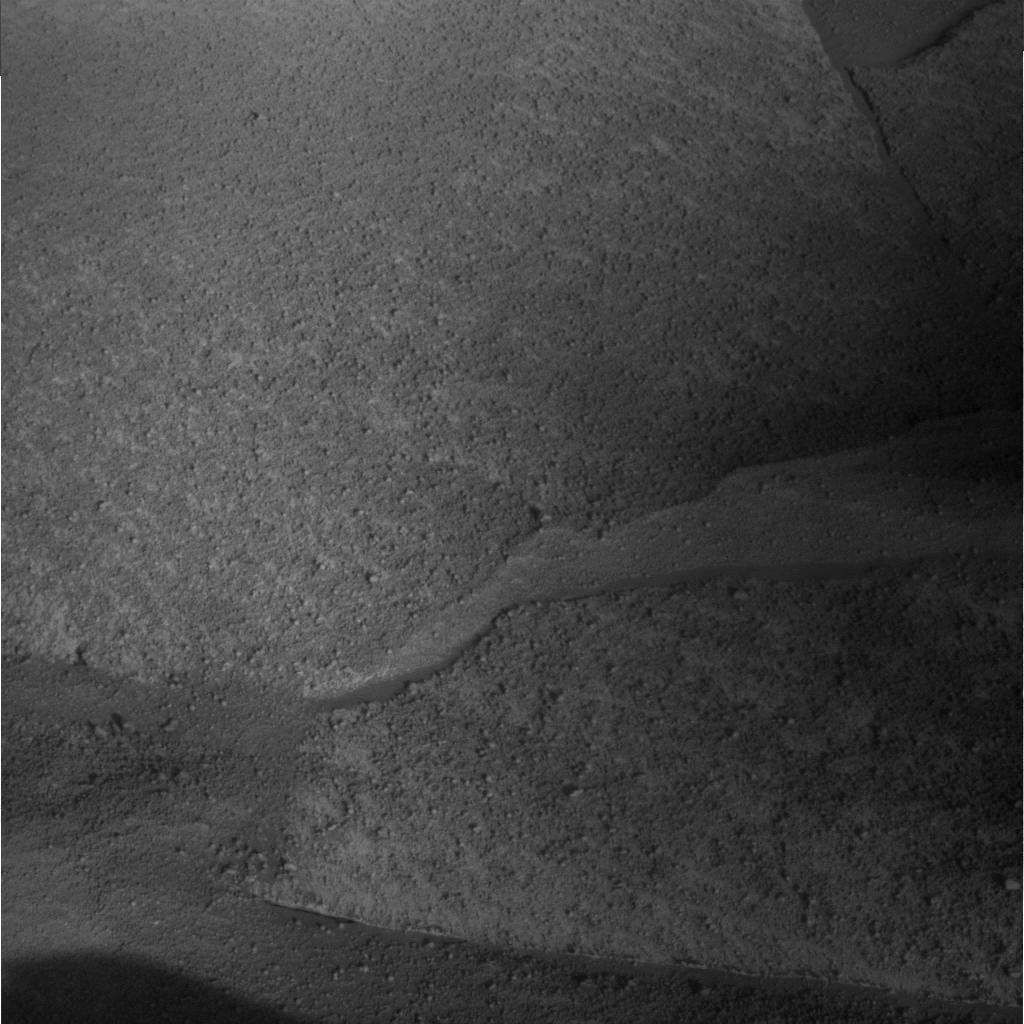
Surface features visible: Rock Outcrops, Rock (Linear Features), Soil, Spherules, Nearby Surface